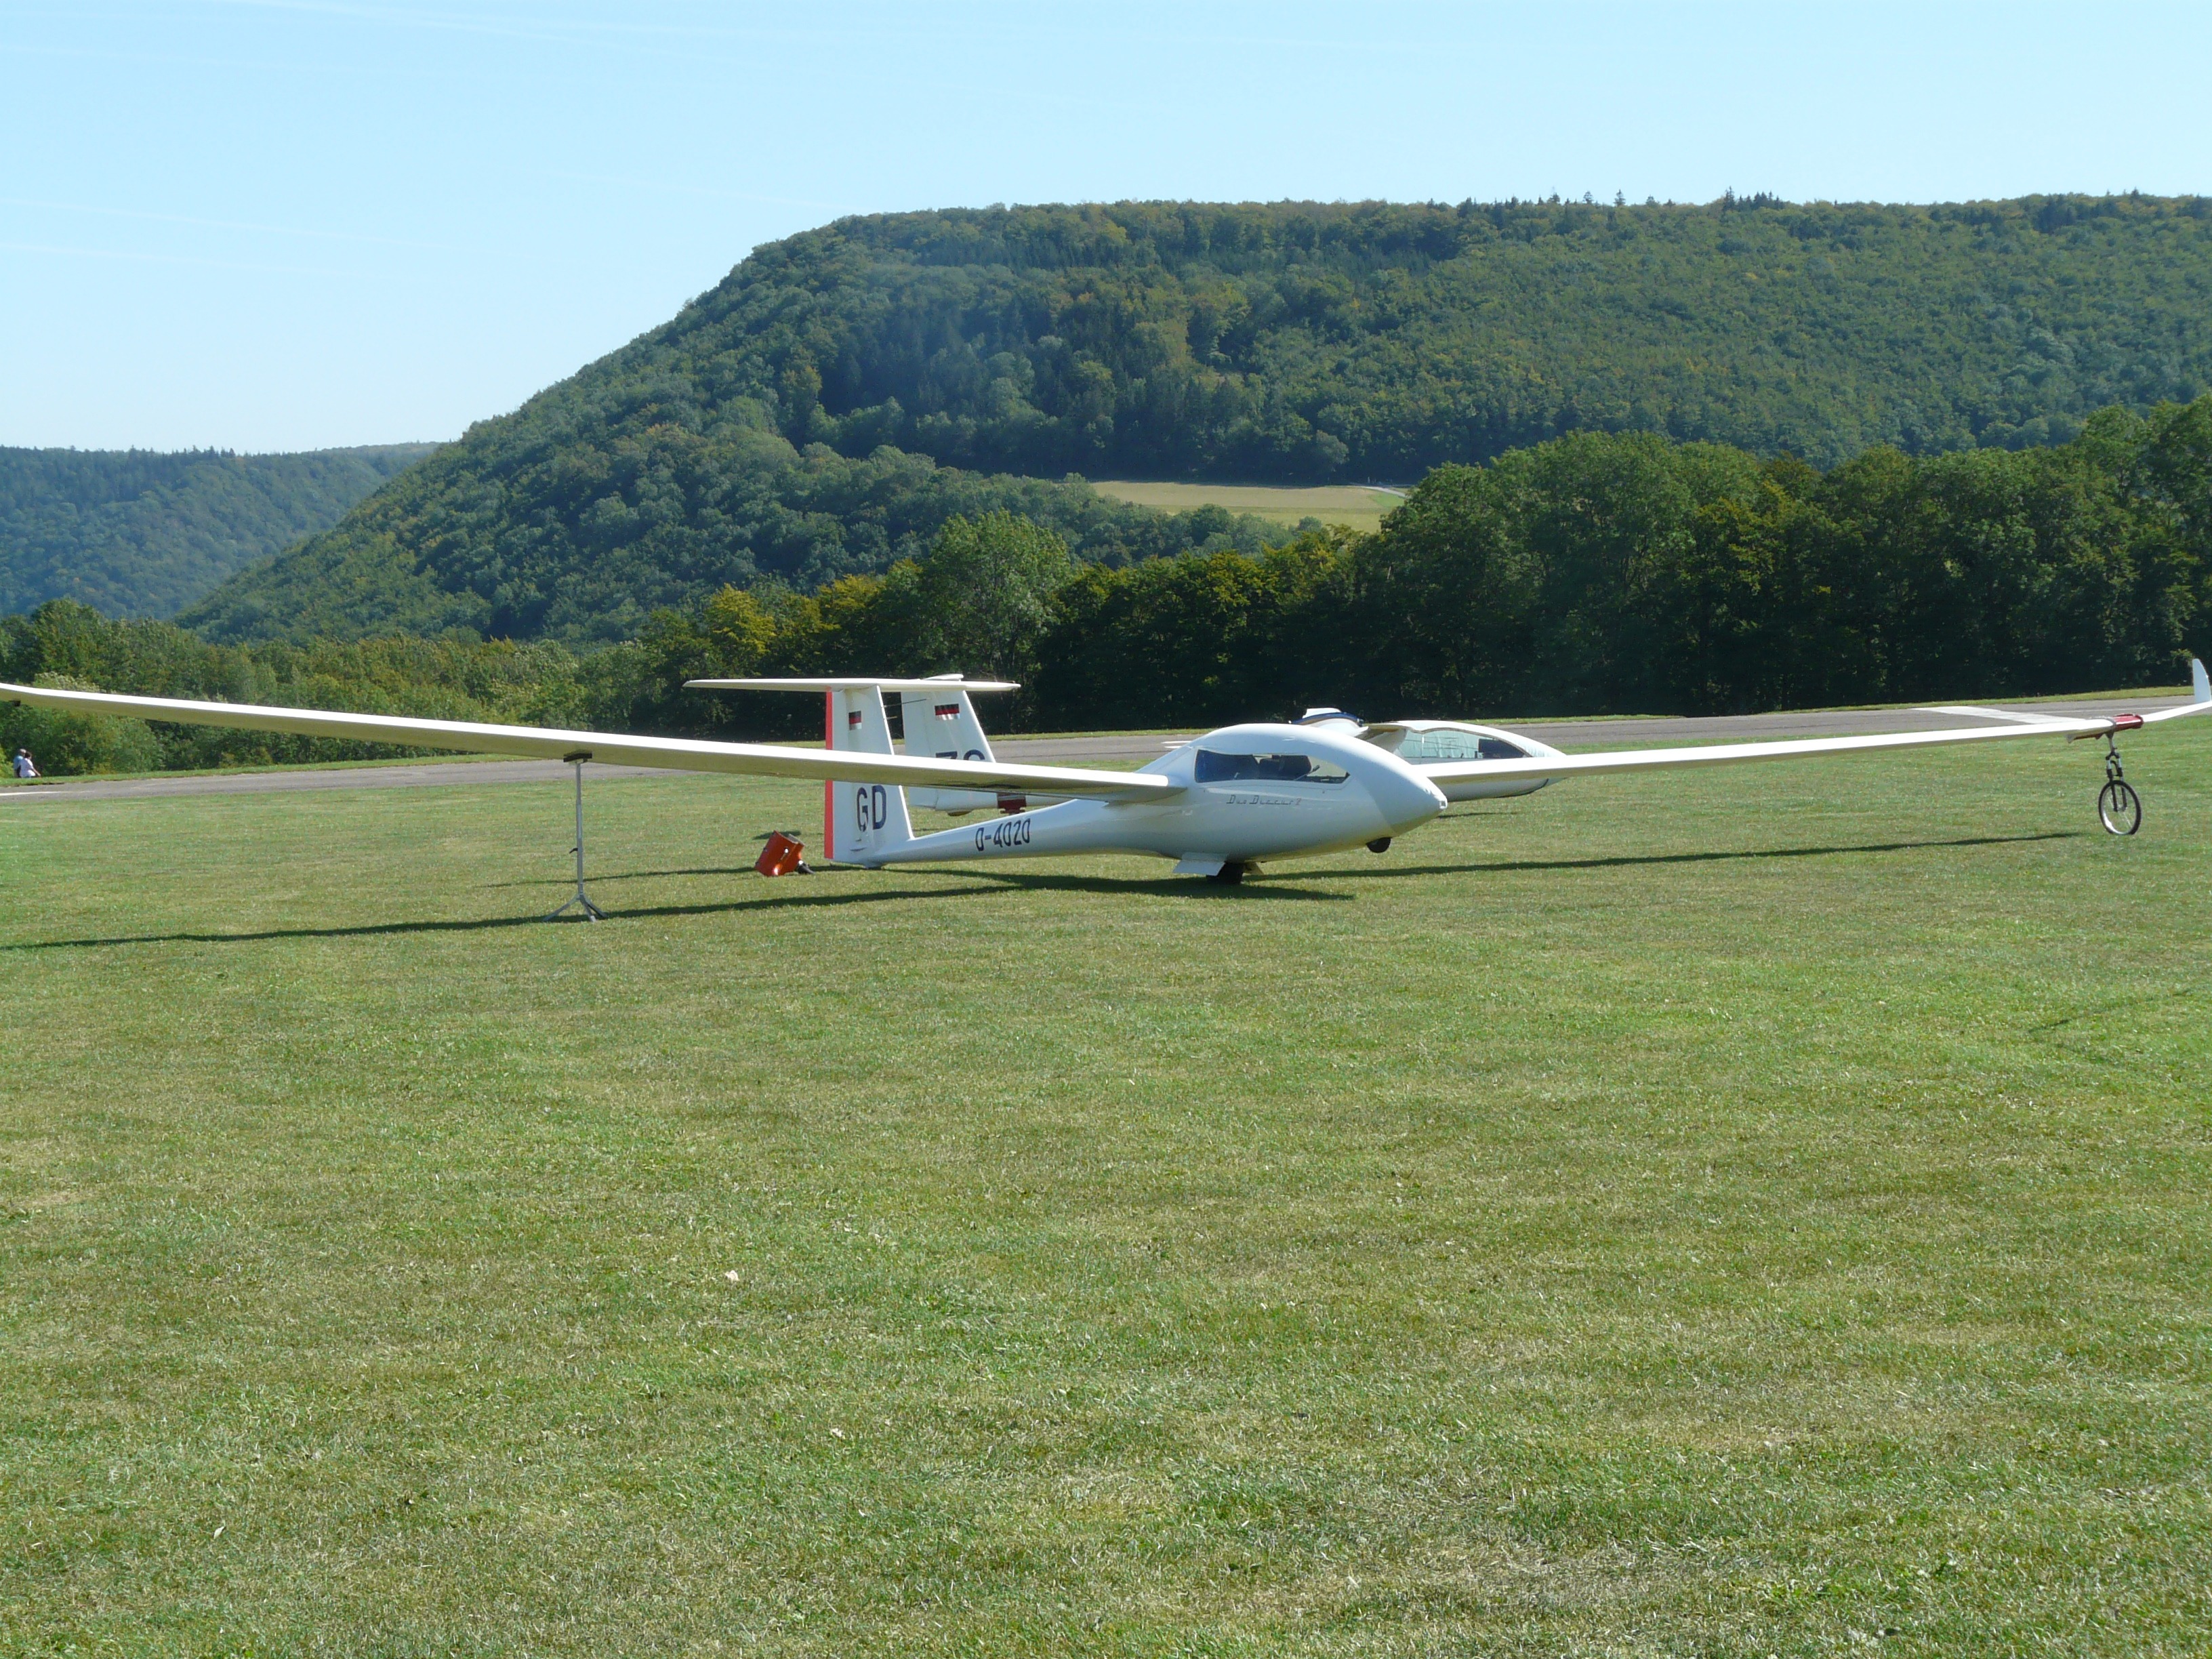
wing, adventure, fly, airplane, aircraft, vehicle, aviation, sailing, flight, glider, gliding, wings, span, air sports, light aircraft, segelflugsport, monoplane, atmosphere of earth, ultralight aviation, motor glider